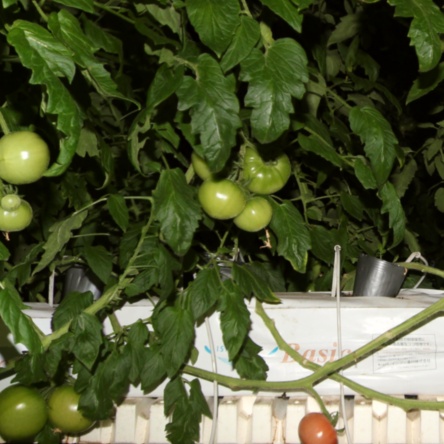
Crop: tomato